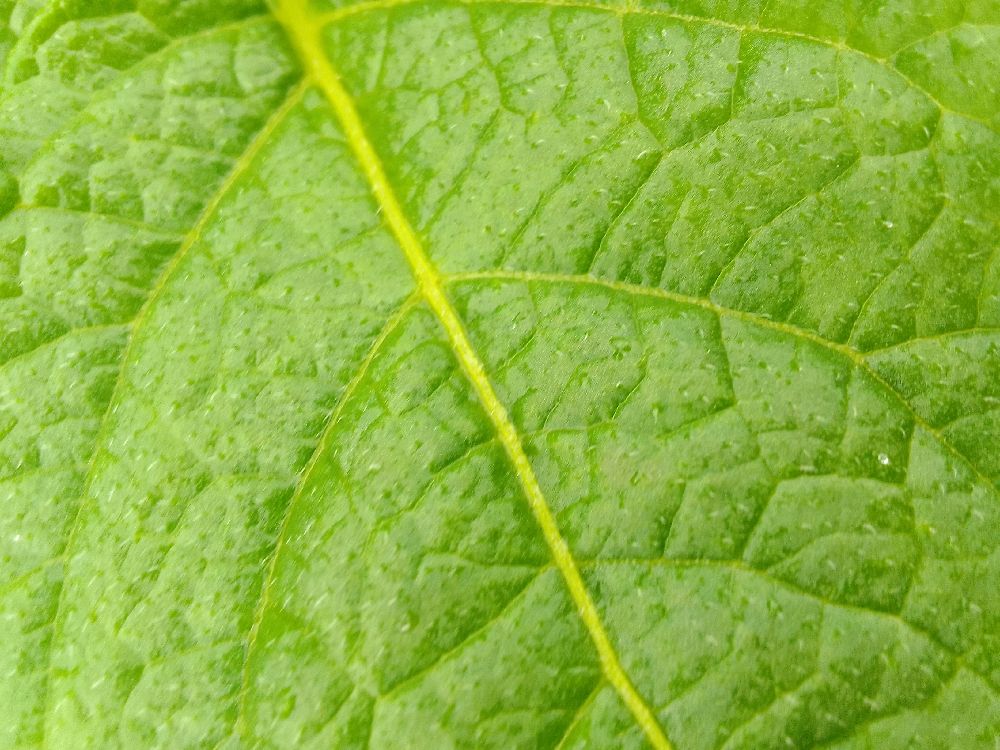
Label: Healthy